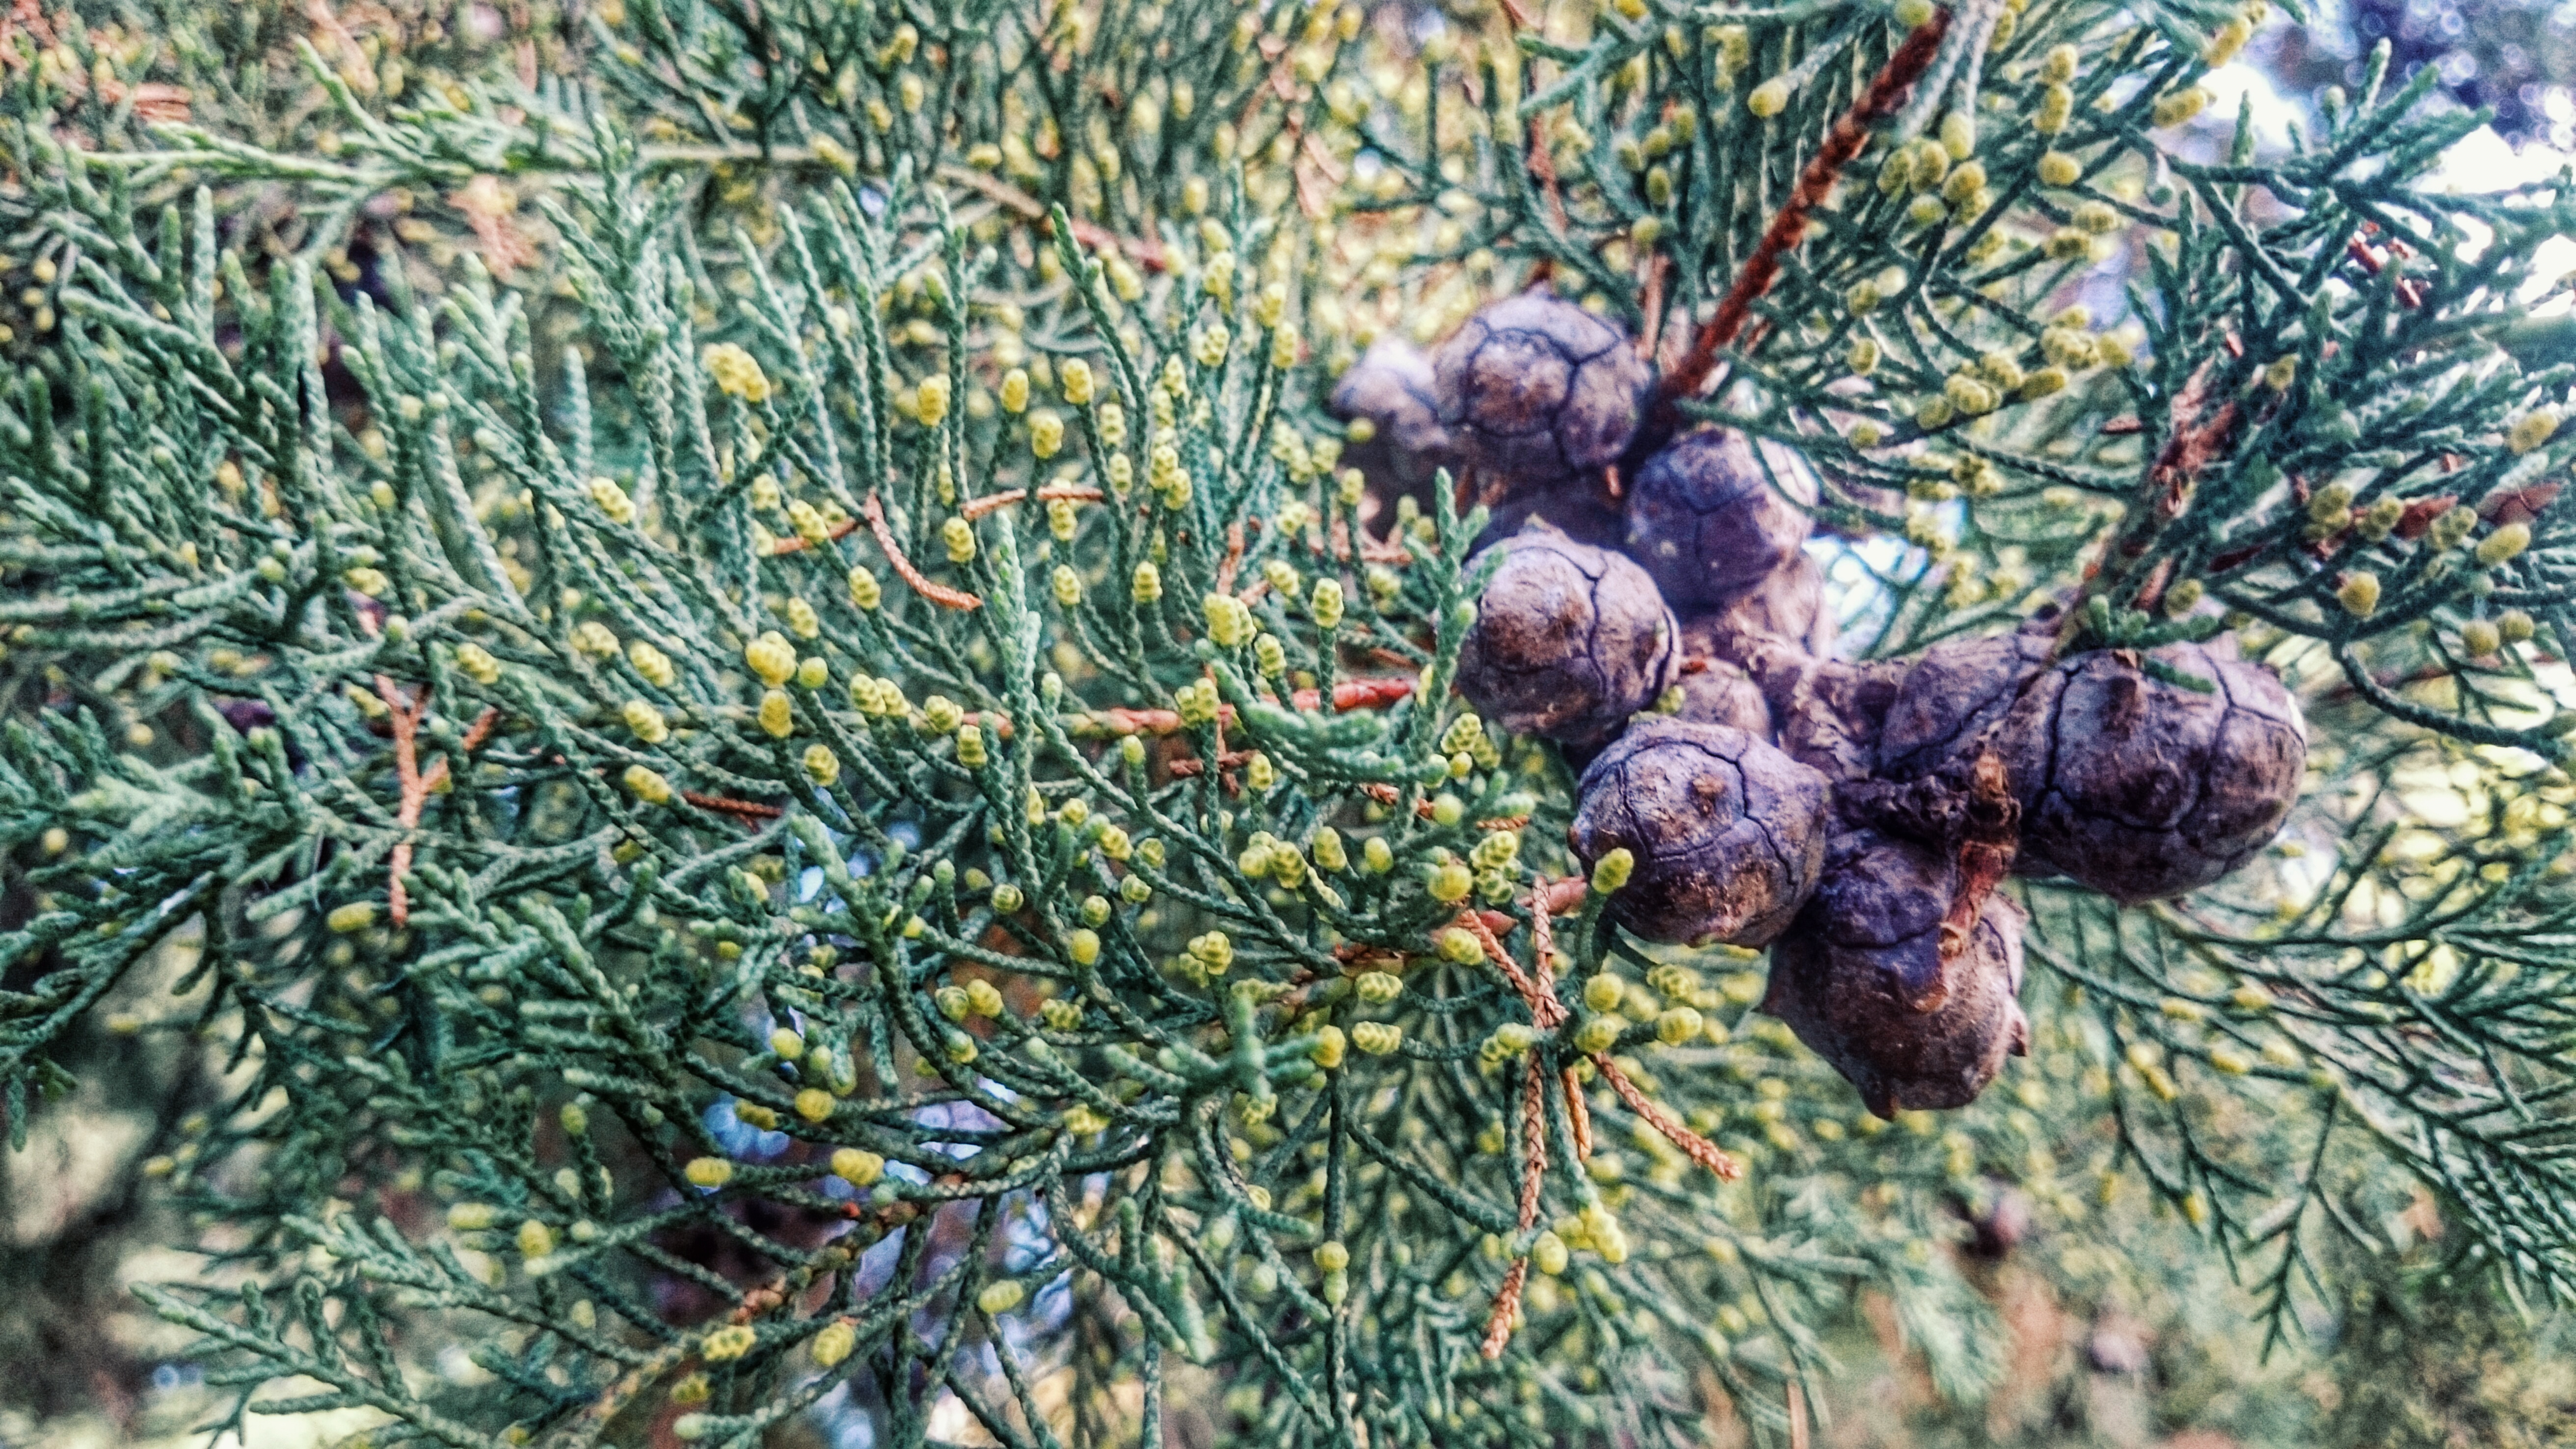
trees, green, branches, leaves, cones, shortleaf black spruce, Columbian spruce, balsam fir, Jack pine, white pine, Yellow fir, Larix lyalliiSubalpine Larch, red pine, lodgepole pine, shortstraw pine, tree, arizona cypress, western yellow pine, Canadian fir, Singleleaf pine, Red juniper, silvertip fir, loblolly pine, River juniper, sugar pine, sitka spruce, plant, American larch, Colorado spruce, oregon pine, Georgia pine, woody plant, juniper, Two needle pinyon pine, juniper berry, conifer, pine family, larch, branch, cypress family, evergreen, casuarina, hackmatack, conifer cone, pine, American pitch pine, fir, spruce, twig, Gnetae